David Teniers the Younger

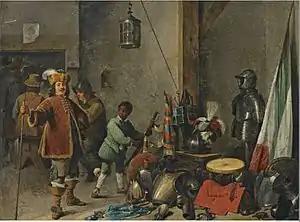
"A guardroom with a self-portrait of the artist", 1640s, oil on copper

During his tenure as keeper of Archduke Leopold Wilhelm's collection, Teniers undertook the preparation and publication of the first ever illustrated catalog of old master paintings. His brother Abraham Teniers was involved in organizing the publication of the work. The first official publication of the work in bound book format was published by Hendrick Aertssens in Brussels in 1660 (although the title page states the date as 1658). The title page of the book refers to it as 'Hoc Amphiteatrum Picturarum' ('This amphitheatre of pictures'). The publication is now often referred to as "Theatrum pictorium" ('Theatre of Paintings'). The cover of the "Theatrum pictorium" contained a bust portrait of the Archduke with a dedication to the Archduke as well as introductions in Latin, French, Spanish and Dutch. The title page clarifies that Teniers funded the publication project out of his own pocket. The Theatrum pictorium was published in four languages (Latin, French, Dutch, and Spanish) and further editions appeared in 1673 and 1688 and in the 18th century. The last edition was published in 1755.